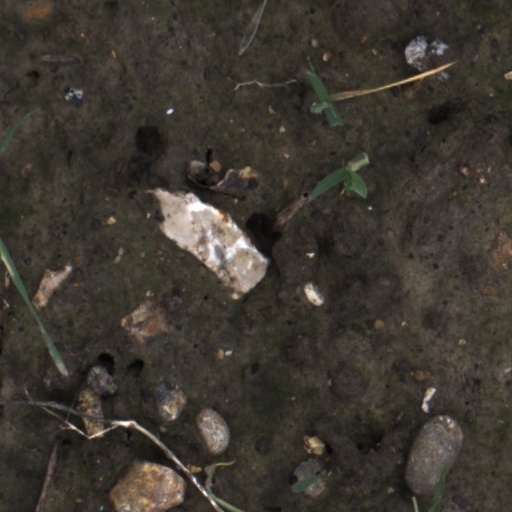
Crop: wheat